Puʻupehe Platform

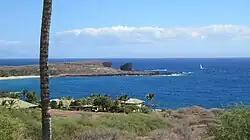
View from Mānele Bay Resort golf clubhouse

Puupehe Platform, also known Puu Pehe and in tourist literature as Sweetheart Rock, is a triangular sea stack 150 feet off the peninsula separating Mānele Bay and Hulopoe Bay on the island of Lānai, Hawaii.